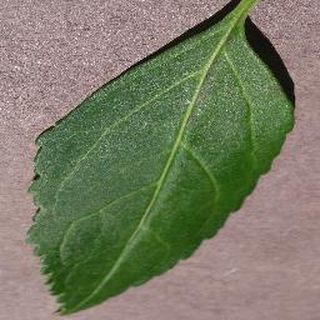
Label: healthy_cherry